Special Relationship

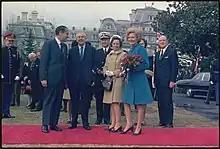
Wilson visiting the White House in January 1970

Once he took office, Harold Macmillan worked to undo the strain that the Special Relationship had incurred in the preceding years. Macmillan famously quipped that it was Britain's historical duty to guide the power of the US as the ancient Greeks had the Romans. He endeavoured to broaden the Special Relationship beyond Churchill's conception of an English-Speaking Union into a more inclusive "Atlantic Community". His key theme, "of the interdependence of the nations of the Free World and the partnership which must be maintained between Europe and the United States", was one that Kennedy subsequently took up.